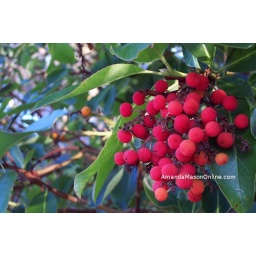
I saw this on a beach in BC, not sure what kind of tree it is.